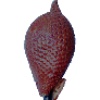
Label: salak